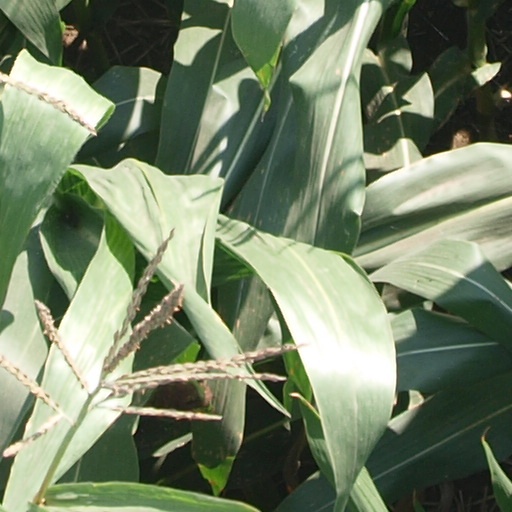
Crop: maize; corn